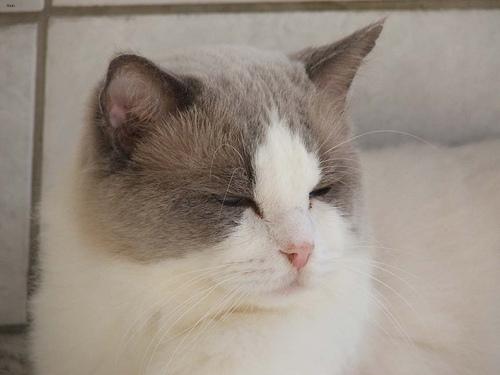
Breed: Ragdoll